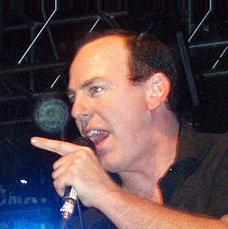
Age: 42